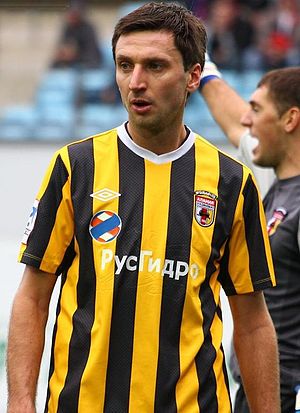
Deividas Šemberas
Deividas Šemberas er en litauisk tidligere fodboldspiller.